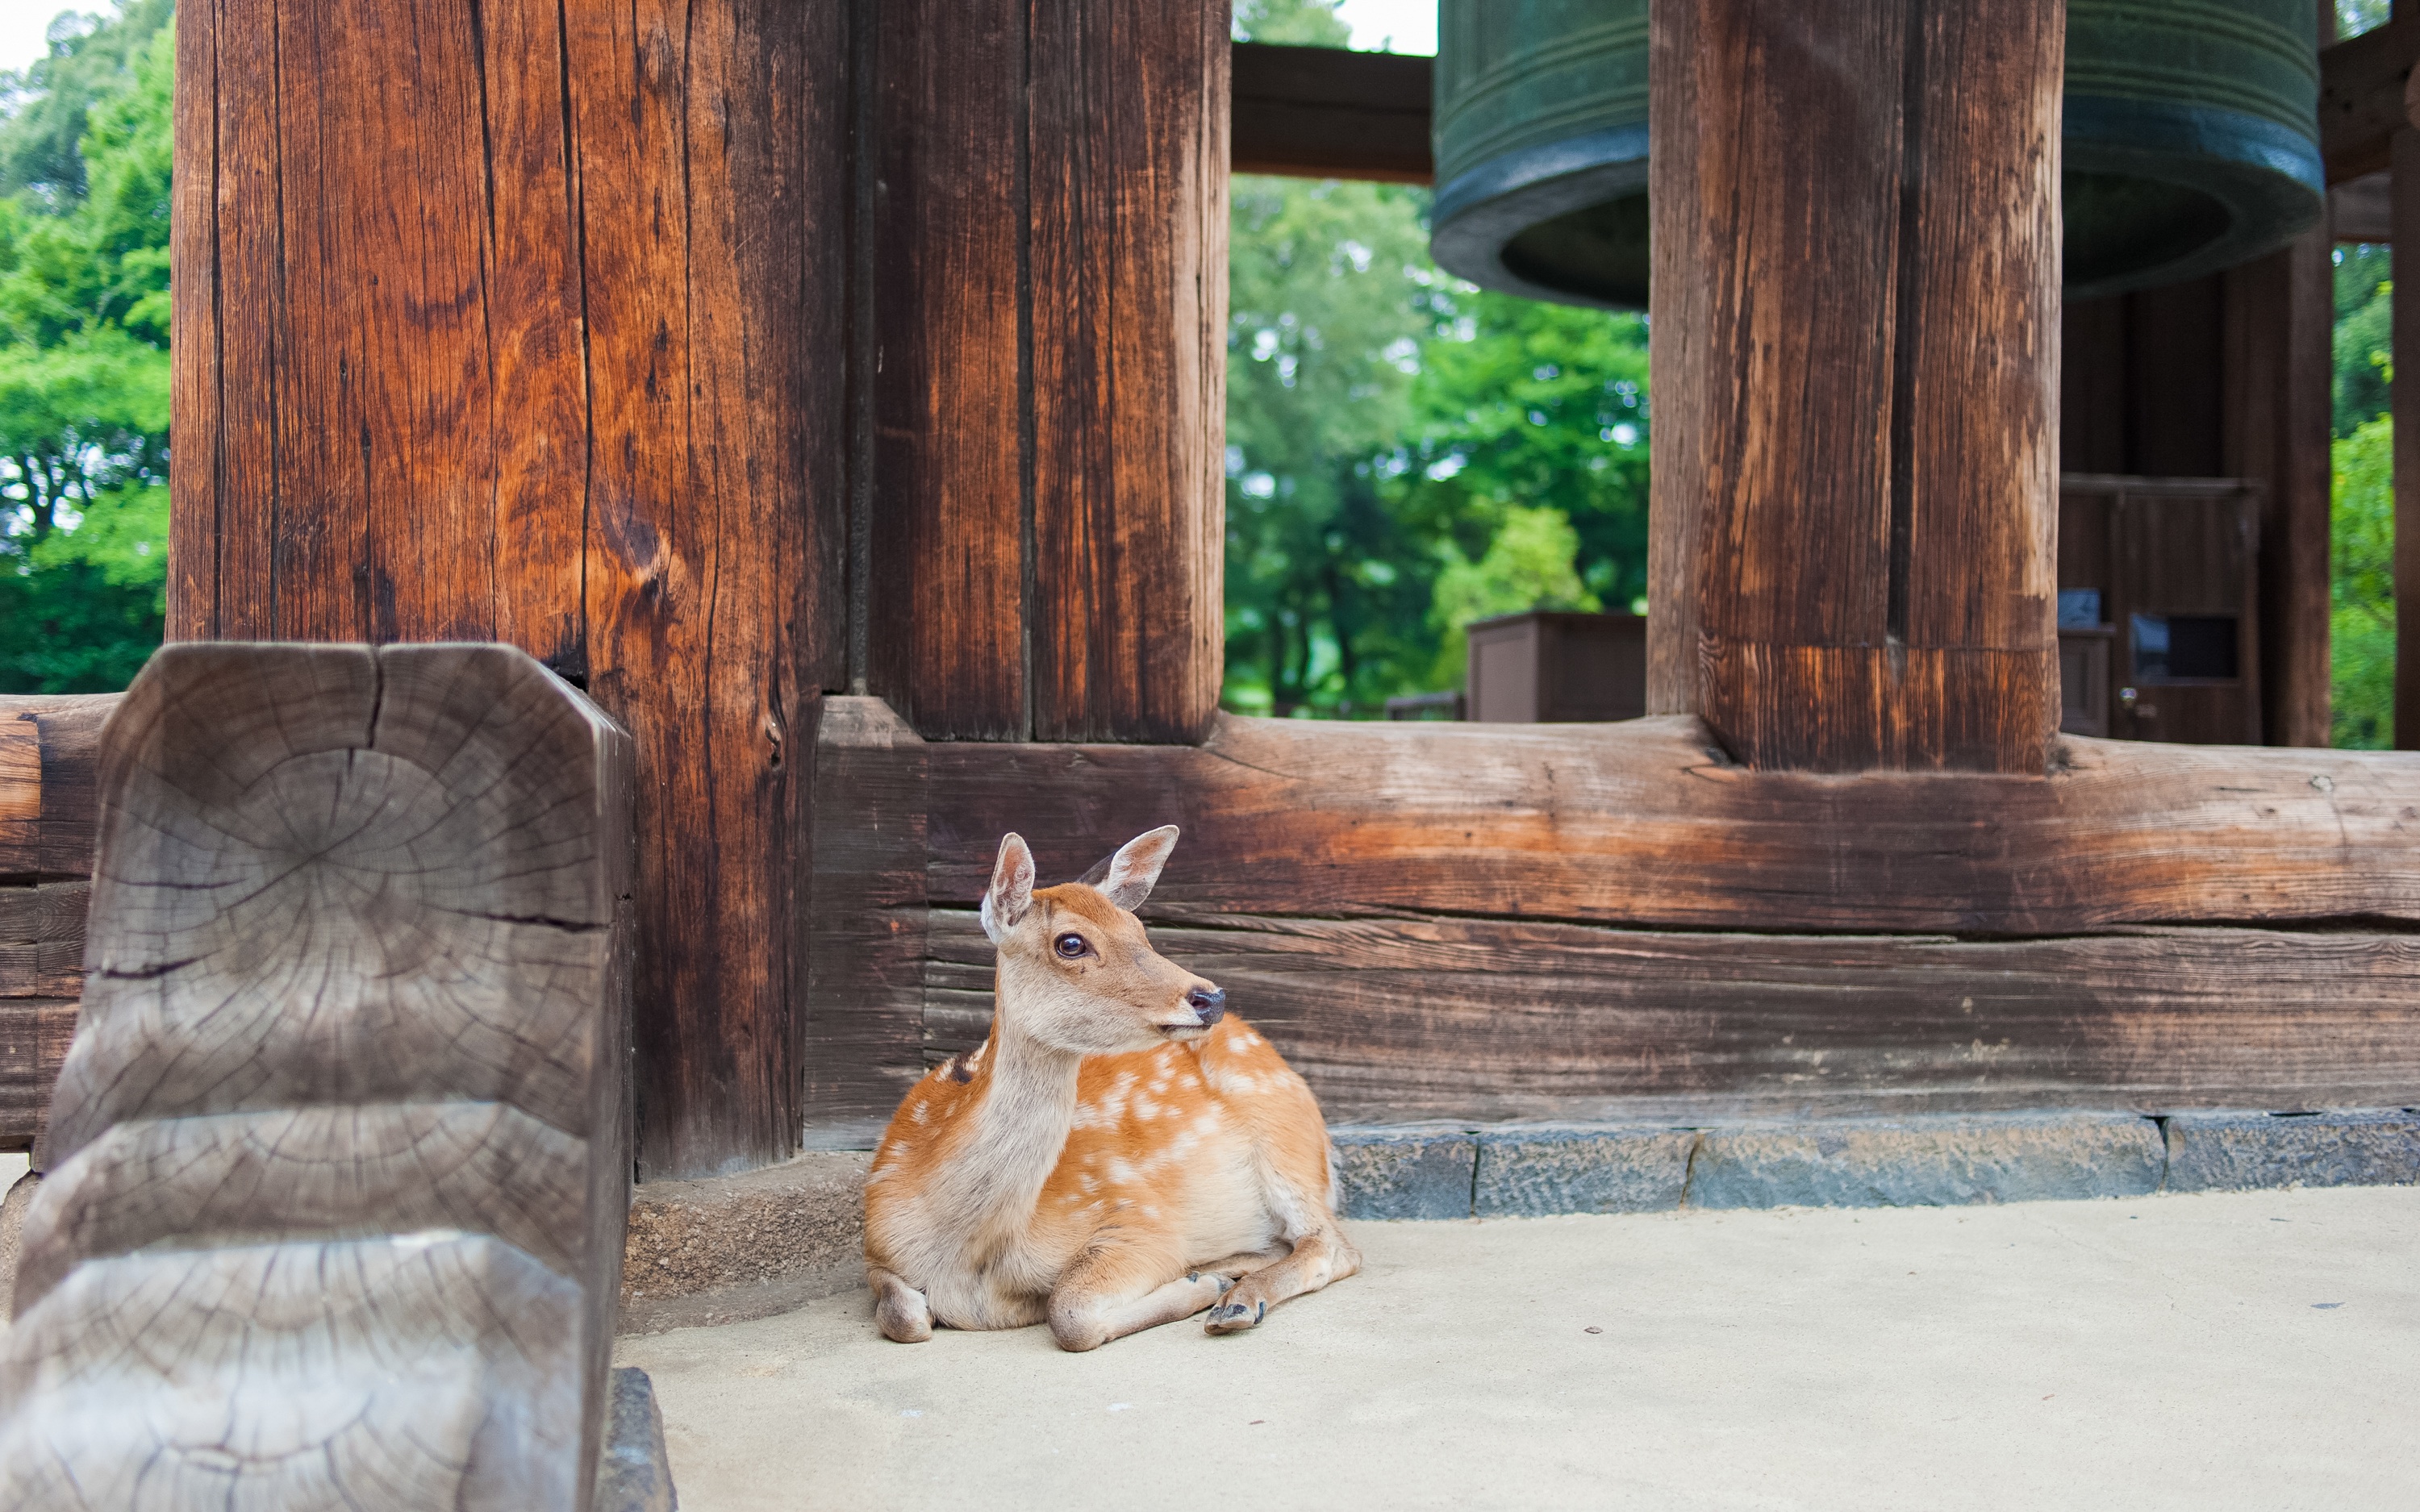
tree, wood, animal, wildlife, deer, zoo, cat, backyard, mammal, lying down, wood post, small to medium sized cats